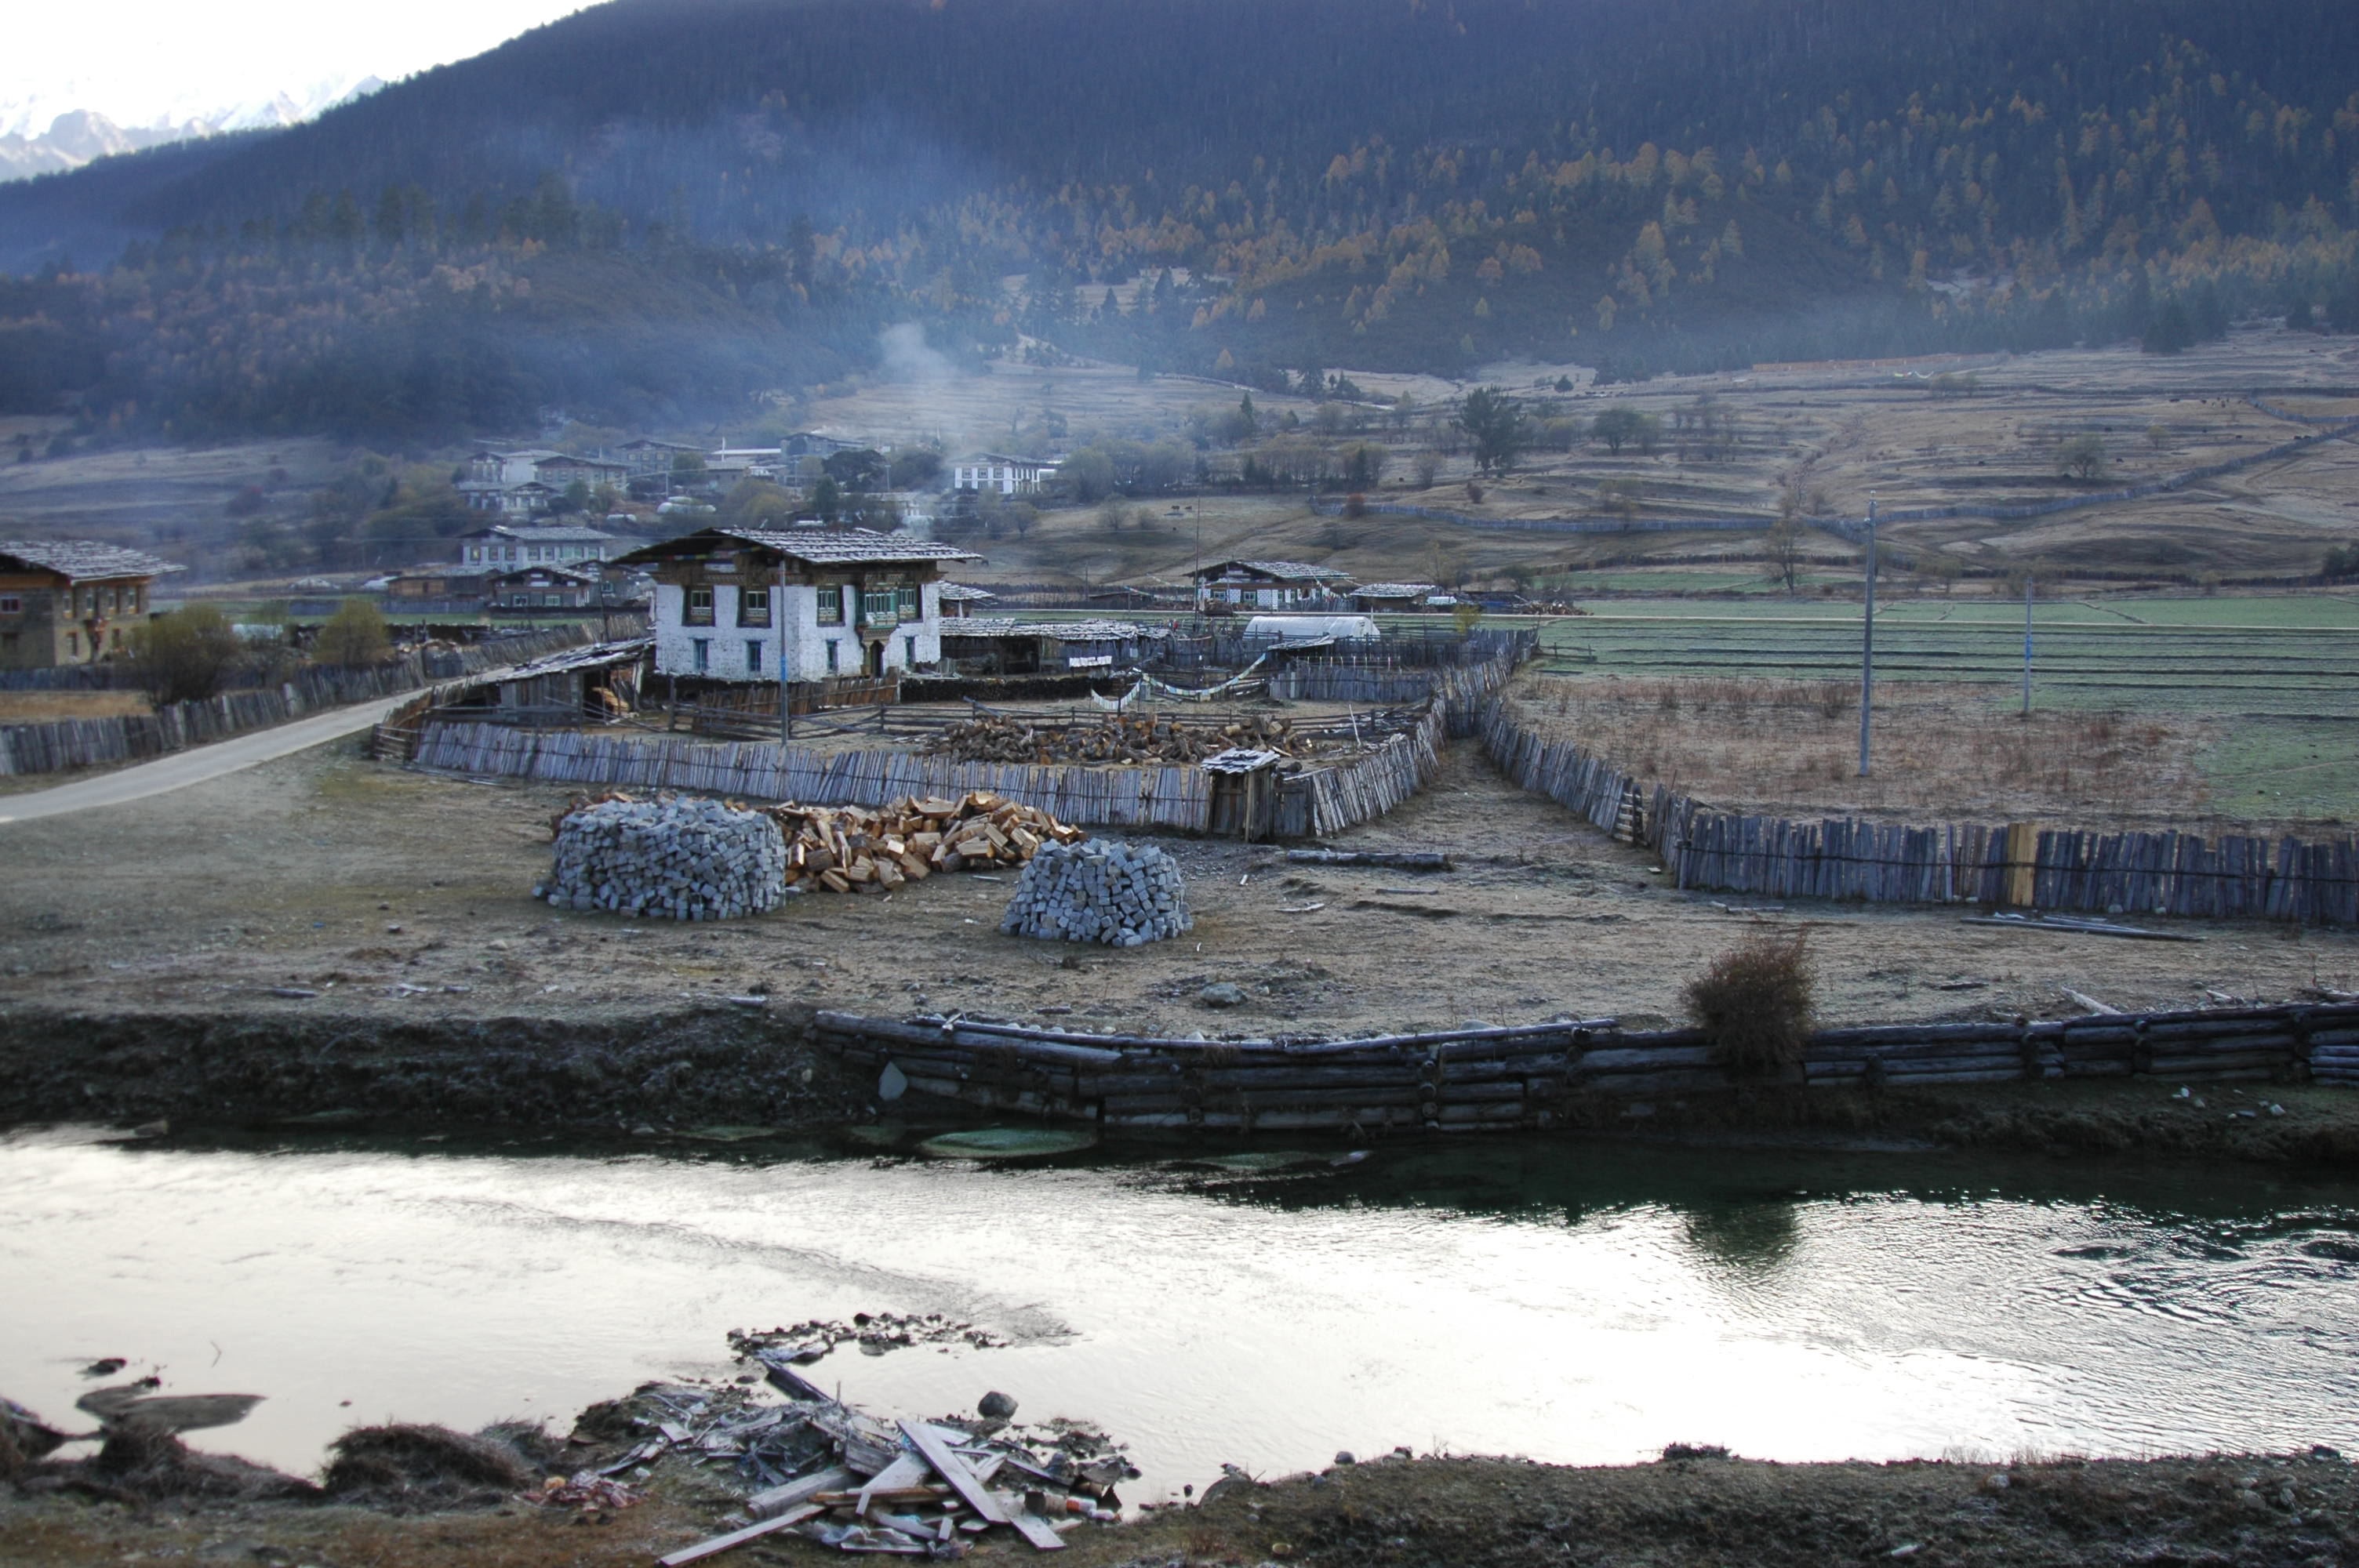
landscape, sea, water, wilderness, mountain, snow, winter, lake, river, smoke, village, reservoir, tibet, beck, aerial photography